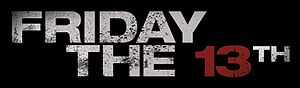
Fredag den 13. - Del IV: Sidste kapitel
Fredag den 13. – Del IV: Sidste kapitel er en amerikansk film fra 1984, og det fjerde kapitel i Fredag den 13. filmserien. Filmen var oprindeligt ment til at skulle være den sidste i rækken, men Paramount Pictures ombestemte sig og lavede yderligere 4 film.